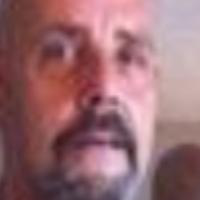
Age group: age 41-55